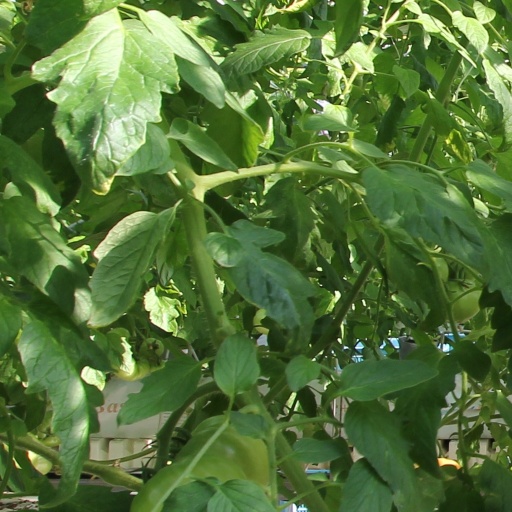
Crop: tomato